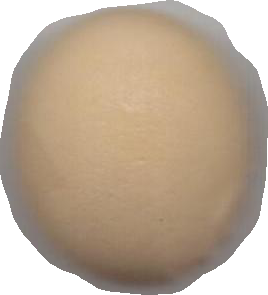
Variety: Dega